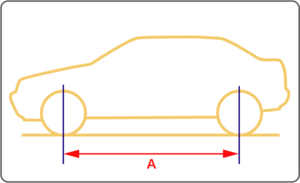
L'empattement est la distance entre les axes d'essieux extrêmes d'un véhicule, qu'il soit automobile ou ferroviaire.